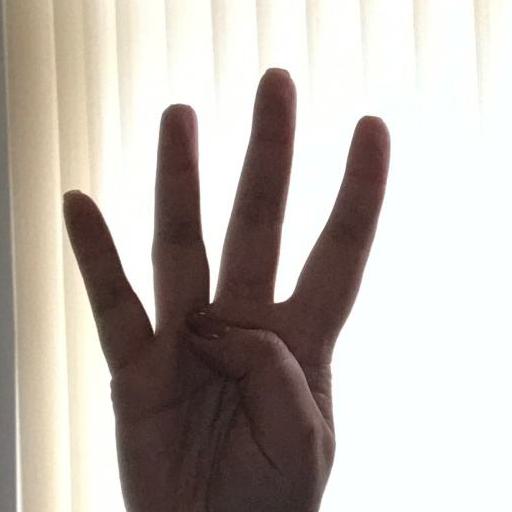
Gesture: four